Nyorai

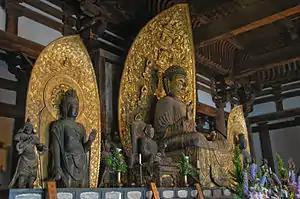
Yakushi Nyorai flanked by two attendants, Nikkō and Gakkō Bosatsu, a triad known as Yakushi Sanzon

The Japanese word is the translation of the Sanskrit and Pali word "Tathagata", the term the historical Buddha used most often to refer to himself. Among his Japanese honorifics, it is the one expressing the highest degree of respect. Although originally applied only to Buddha himself, with the advent of Mahayana Buddhism Tathāgata (and therefore "Nyorai") came to be used for all those who have achieved enlightenment, entities which occupy the highest of the four ranks of the Japanese Buddhist pantheon. Their rank is accordingly called the .